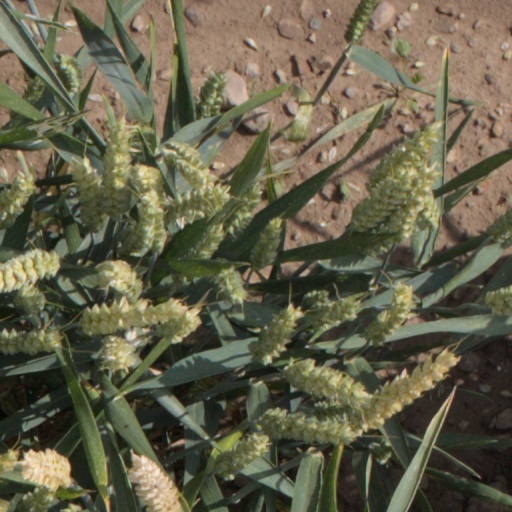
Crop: wheat